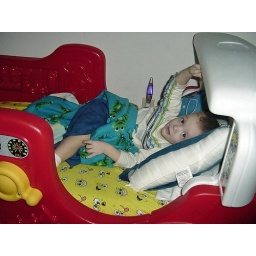
Sleepy time in the fire truck bed